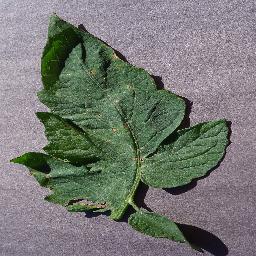
Label: Tomato___Target_Spot